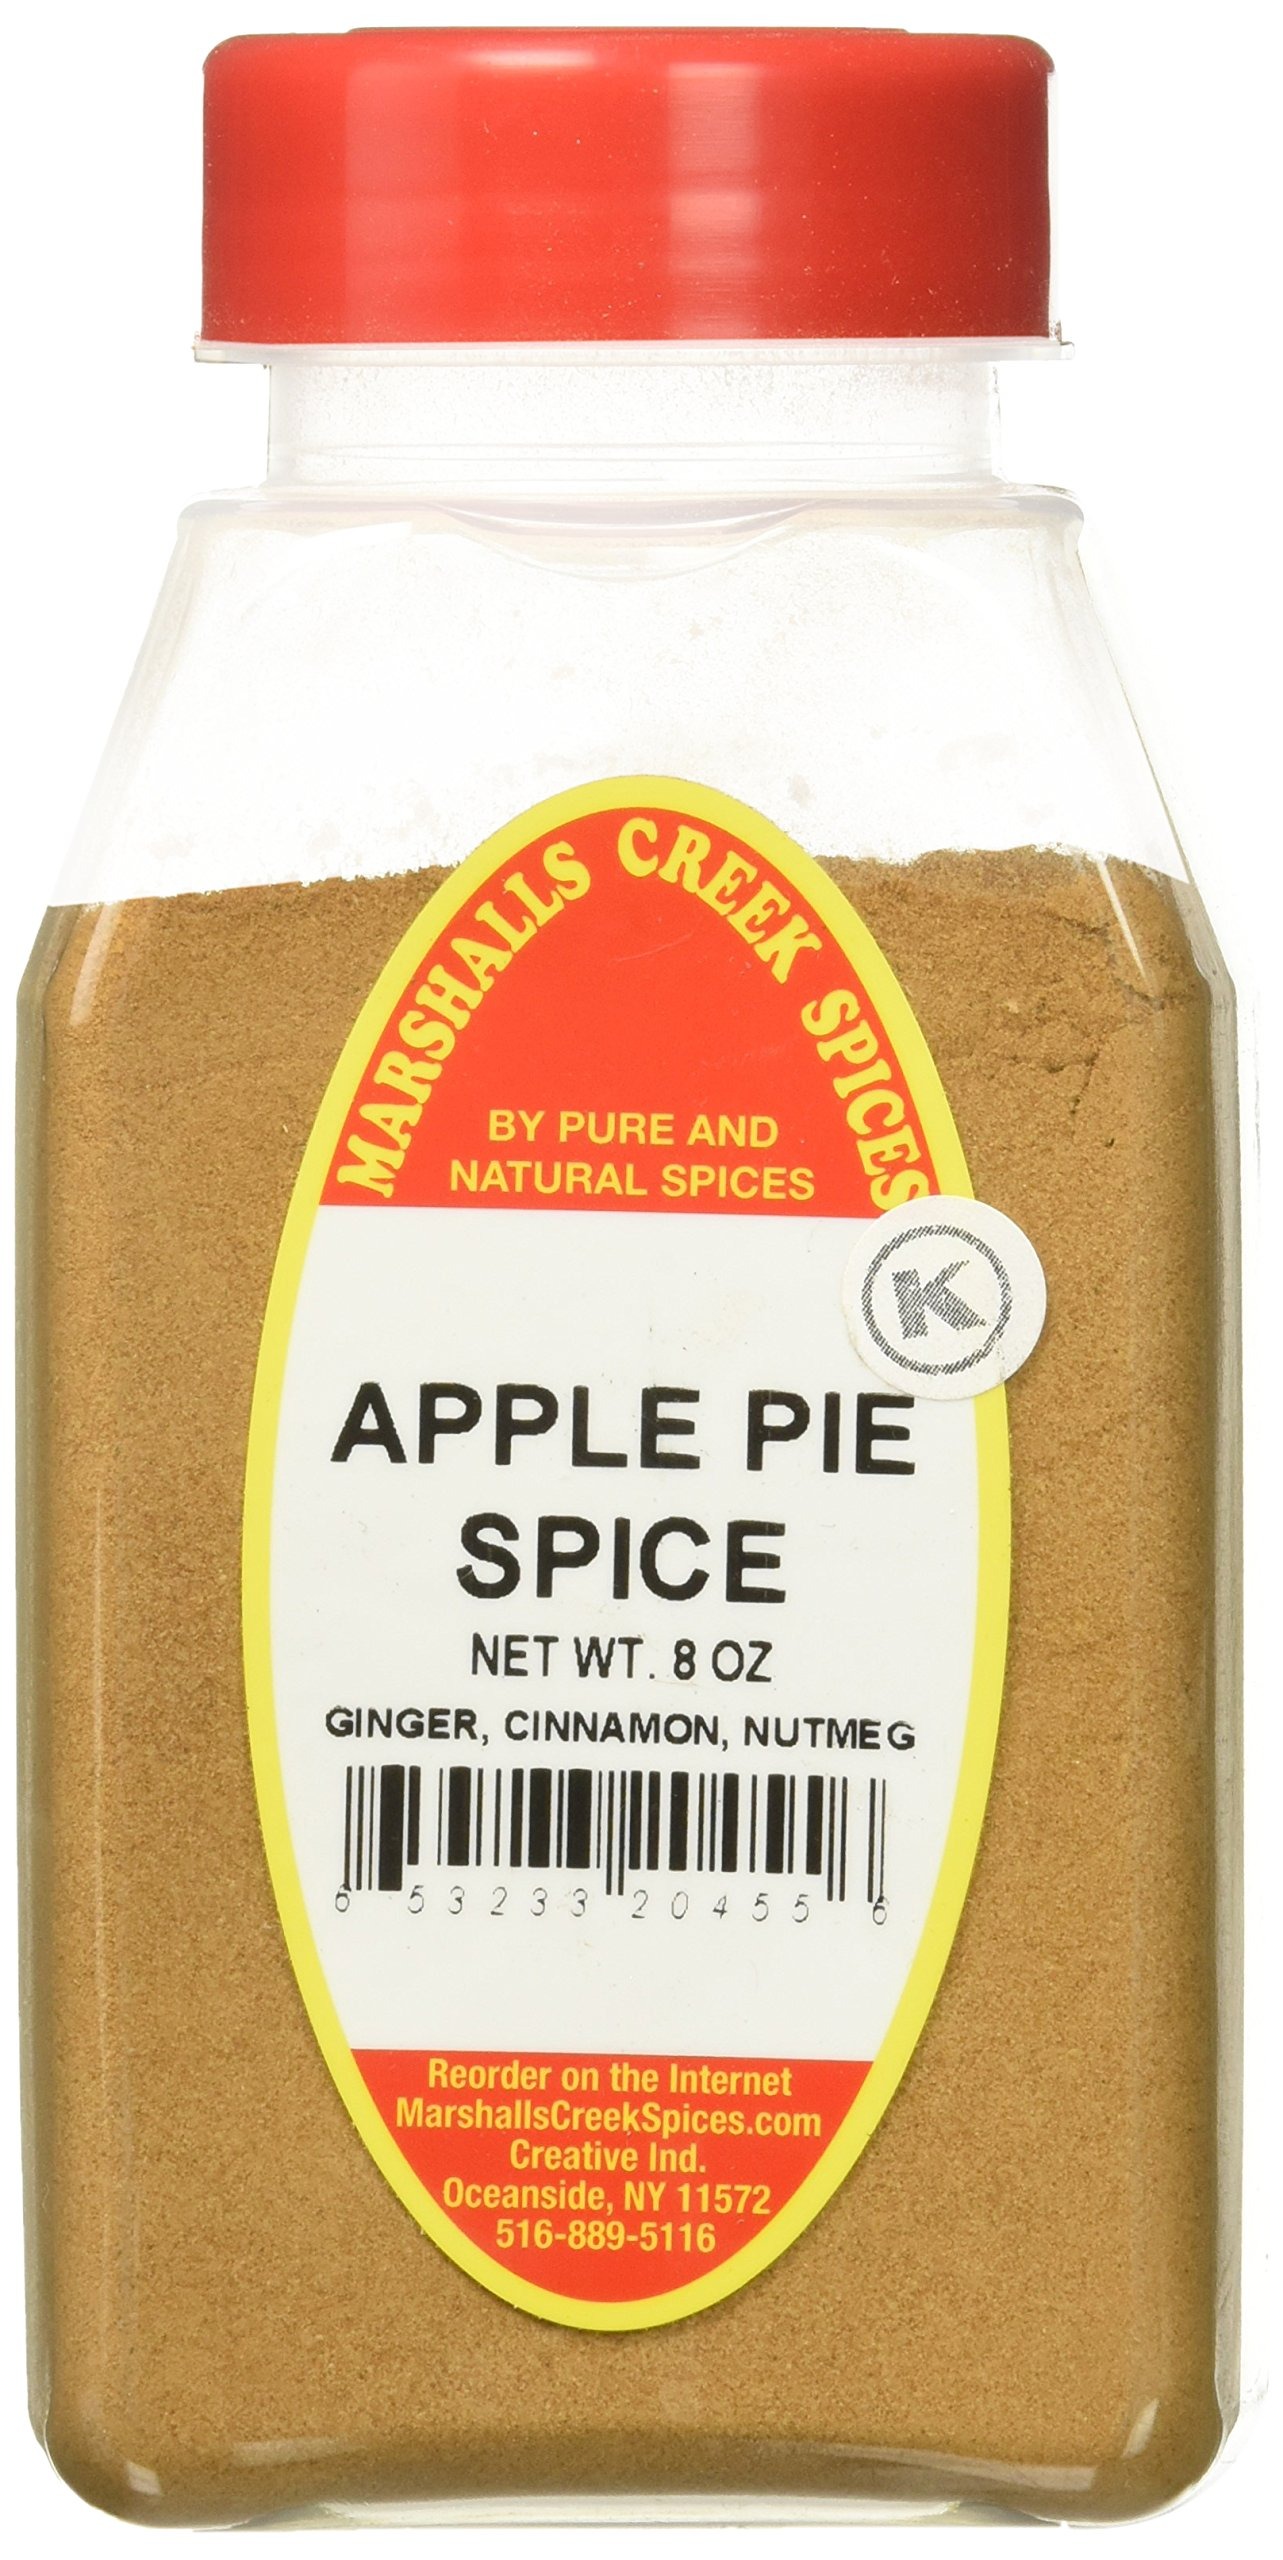
Item Name: Marshalls Creek Kosher Spices APPLE PIE SPICE 8 oz
Bullet Point 1: Marshalls Creek Spices buys in small quantities and packs weekly providing the freshest spices possible. Fresher spices means more flavor and a longer shelf life.
Bullet Point 2: No Fillers
Bullet Point 3: No MSG
Bullet Point 4: All Natural
Value: 8.0
Unit: ounce

Price: 23.49